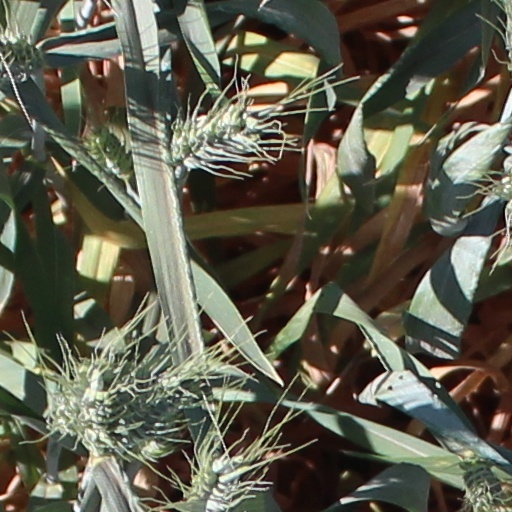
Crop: wheat